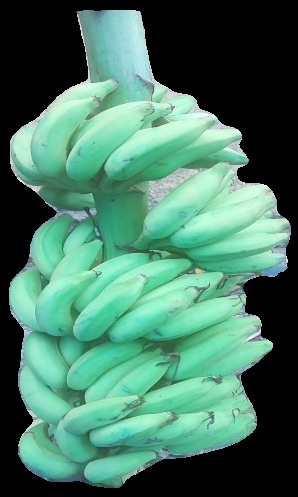
Variety: elakki-bale
Grade: grade2